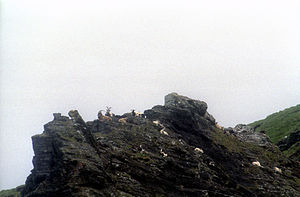
Cliffs of Moher / Galleri
Cliffs of Moher er en række klipper, der ligger på den sydvestlige kant af the Burren ud til havet i County Clare, Irland. De forløber omkring 14 km langs kysten. I den sydlige ende er de 120 m over Atlanterhavet ved Hag's Head, og omkring 8 km mod nord har de en maksimal højde på 214 m umiddelbart nord for O'Brien's Tower, der er et rundt stentårn, der er bygget omkring midten afklipperne i 1835 af Sir Cornelius O'Brien. Herfra bliver klipperne atter lavere længere nordpå. De nærmeste bosættelser er landsbyerne Liscannor 6 km mod syd og Doolin 7 km mod nord.